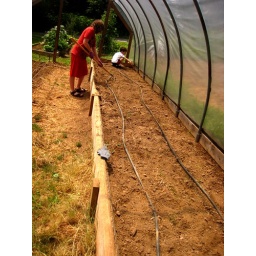
boys in the hoop house_5431